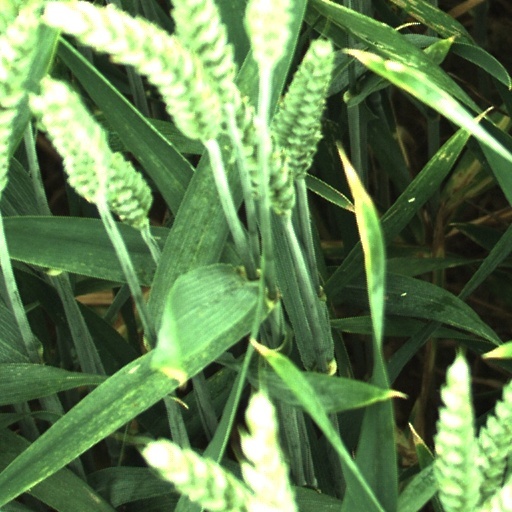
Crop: wheat